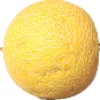
Label: Cantaloupe 1